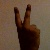
The image shows a hand gesture representing the number 2 in Indian Sign Language.